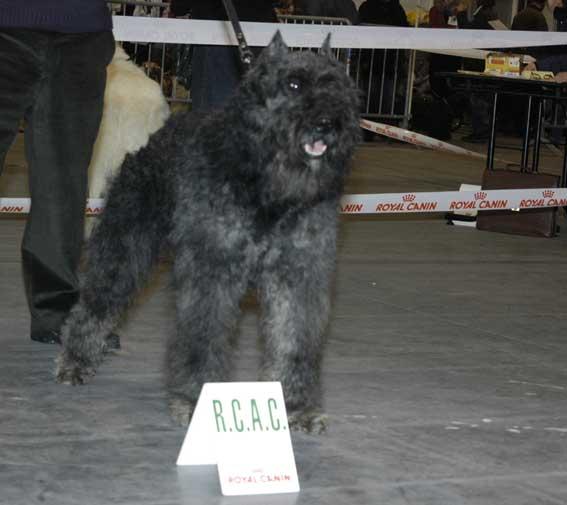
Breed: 233-n000072-Bouvier_des_Flandres